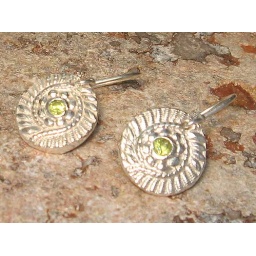
A fourth view of the Feather Wreath Earrings, taken under the light box with the lamp and the camera flash.